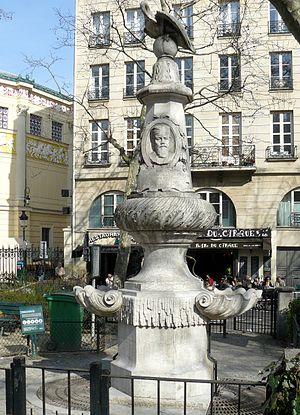
La fontaine Dejean, dans le square de la place Pasdeloup, XIe arrondissement de Paris, juste à coté du Cirque d'hiver. Construite en 1906.
Cet article recense les fontaines du 11ᵉ arrondissement de Paris, en France.
La fontaine Dejean est une fontaine située au centre du petit square de la place Pasdeloup dans le 11ᵉ arrondissement de Paris, tout près du Cirque d'hiver.